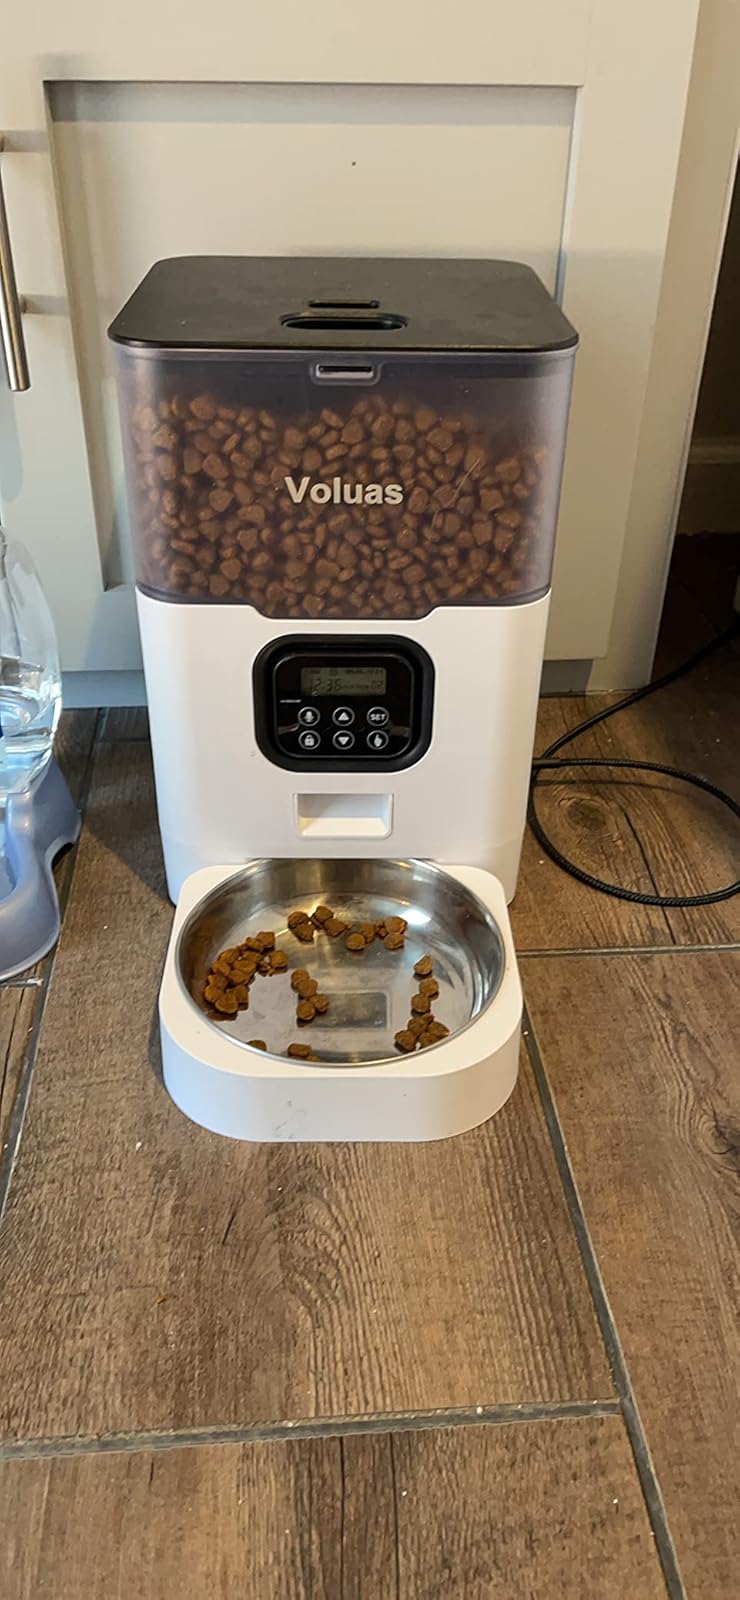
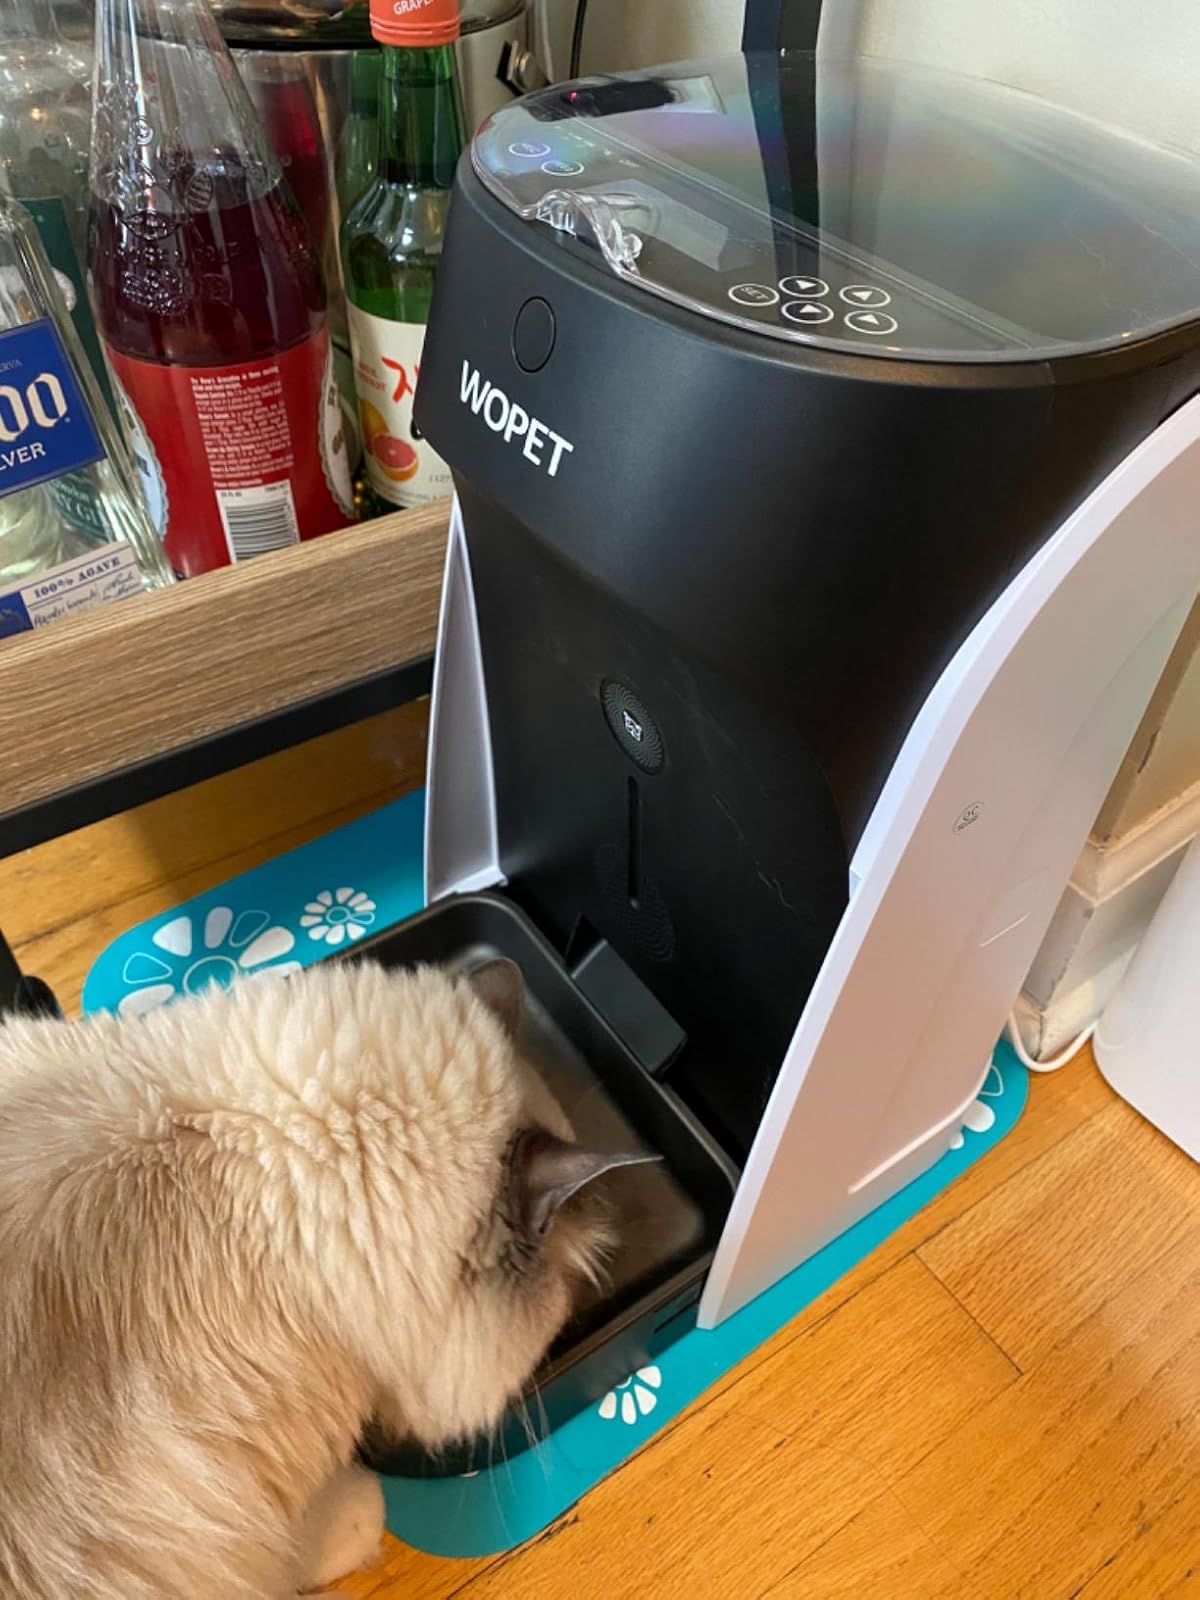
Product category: items_feeder
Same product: no